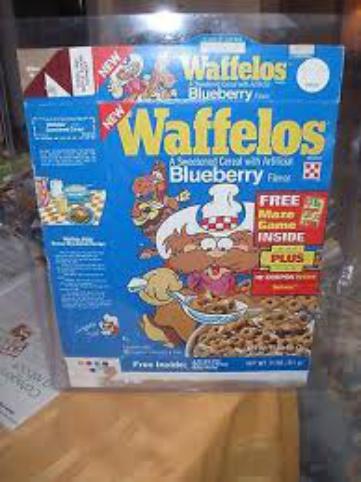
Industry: Food